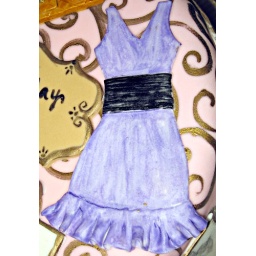
Purple and black are the fall colors this year so I made a frilly dress in it.